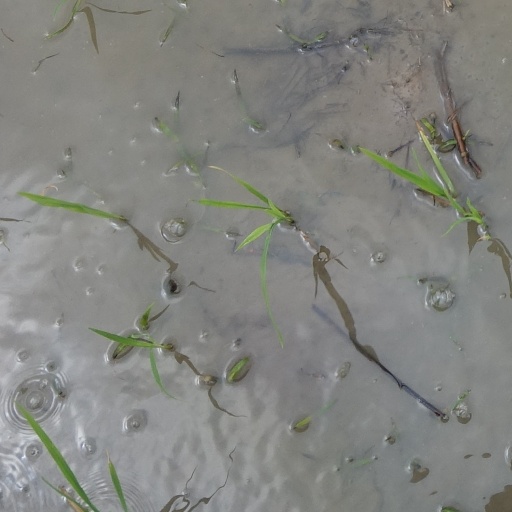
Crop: rice